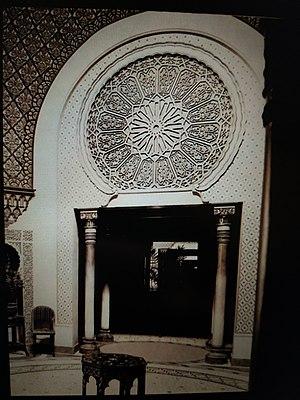
Porte Ottomane d'un des salons du Palais Oriental (Reims)
Le Palais oriental est une maison close rémoise, située rue Bacquenois, dont le luxe des lieux fit sa renommée de son ouverture en 1925, à sa fermeture en 1946.